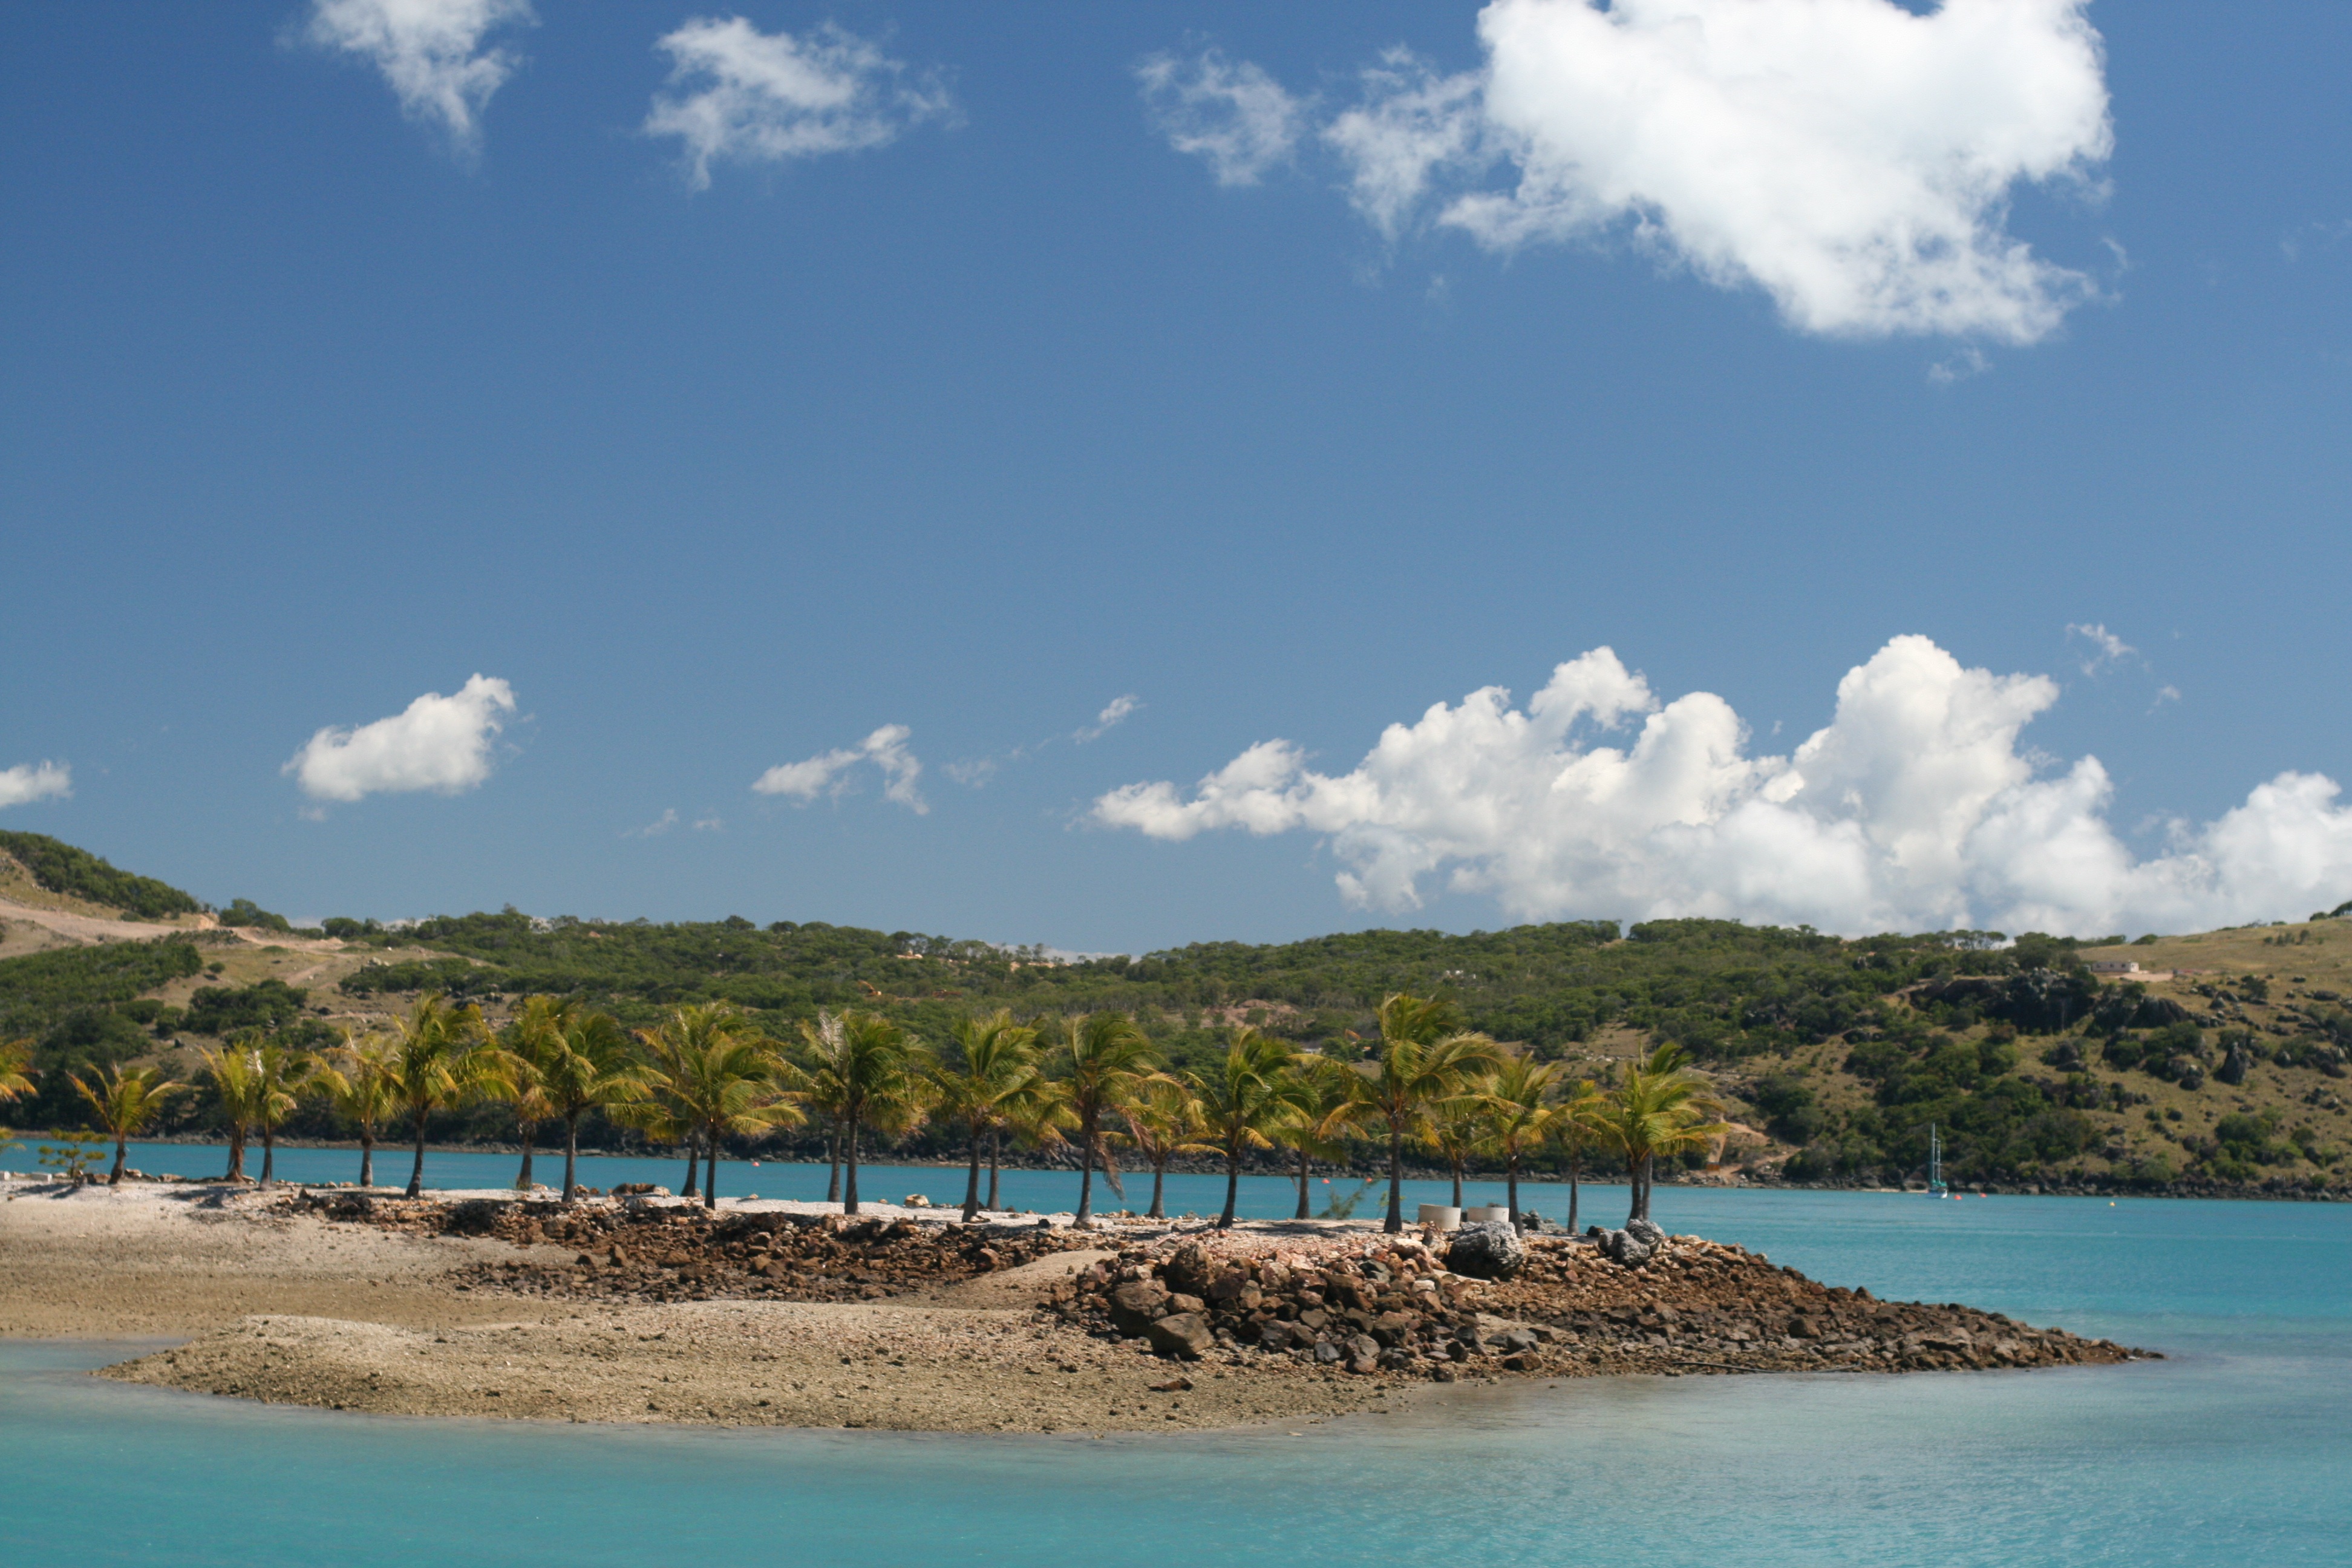
beach, landscape, sea, coast, nature, ocean, horizon, cloud, sky, shore, vacation, cove, lagoon, bay, island, body of water, caribbean, palm trees, cape, islet